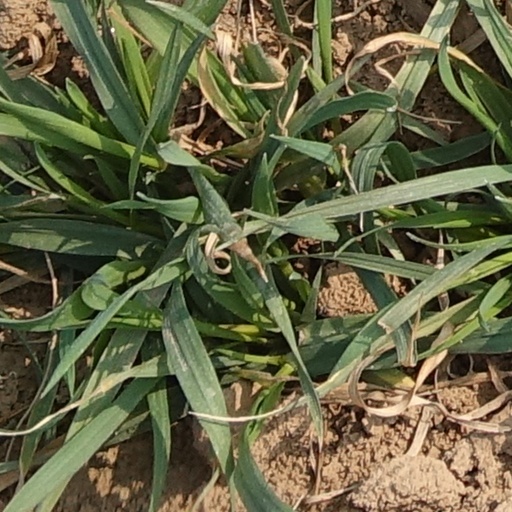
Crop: wheat